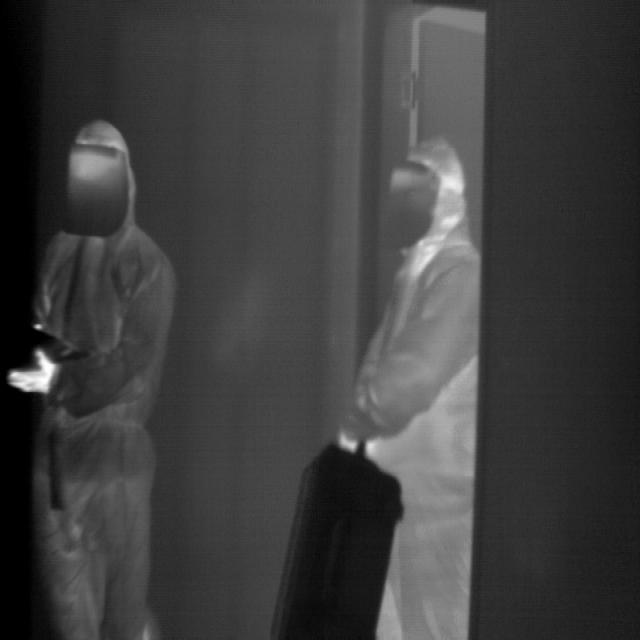
Detected objects:
label: person
label: person